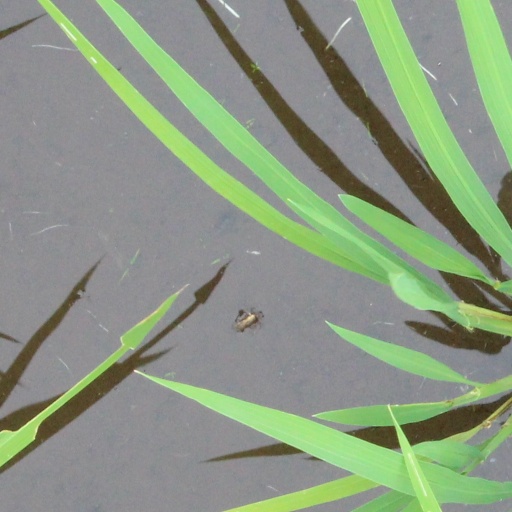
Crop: rice